Zamoskvorechye District

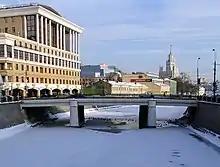
Modern offices in Balchug. A typical façadist structure in the background (with red-black billboard)

In 1941, in World War II the Twelfth Militia Division of Kirovsky District, later called the 139th Rifle Division, was raised with men from Zamoskvorechye and fought at the Yelnya offensive and at the Mozhaisk Defense Line.